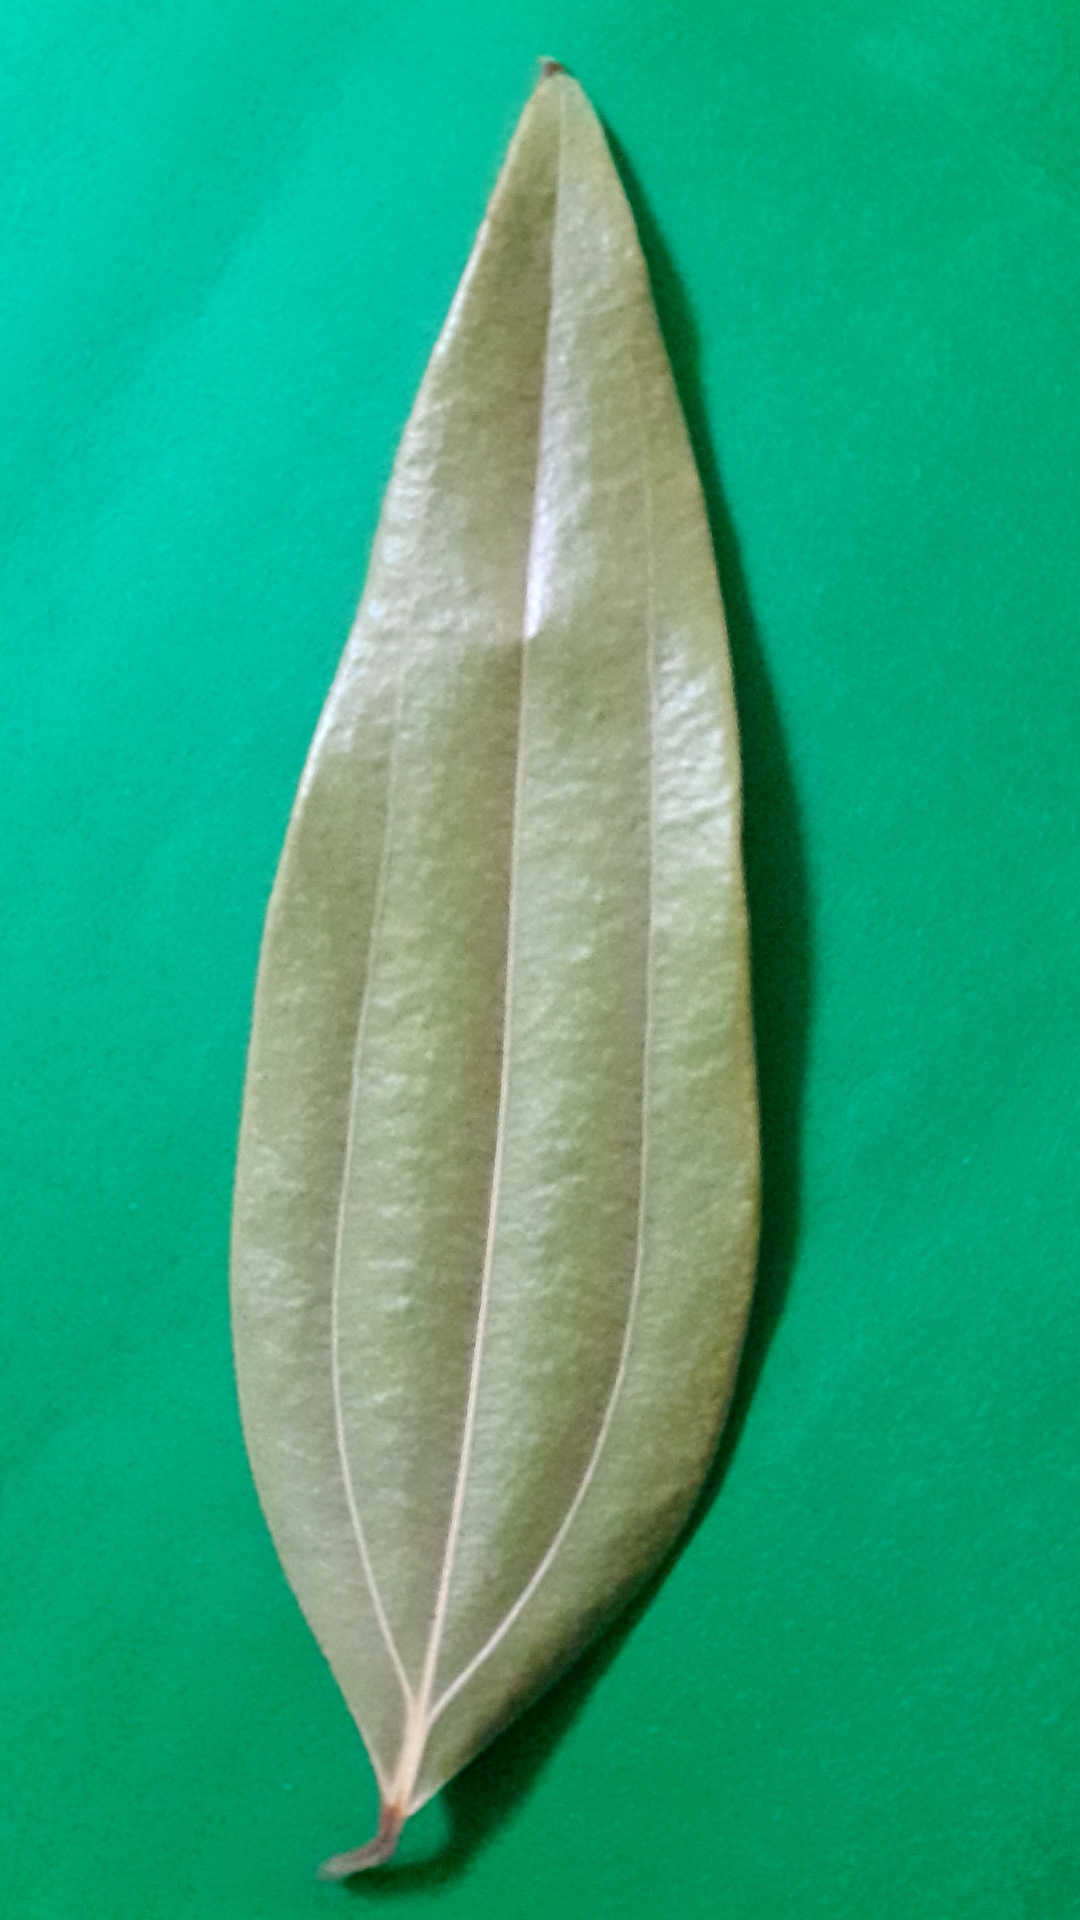
Label: Dry Leaf